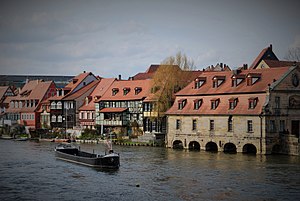
Otto-Friedrich-Universität / Historie
Det gamle slagterhus huser i dag Geografisk Institut
Klein Venedig, Bamberg"
Otto-Friedrich-Universität Bamberg er med afbrydelser et af de ældste universiteter i Bayern og hører til de førende universiteter for psykologi, nationaløkonomi og samfundsvidenskab. De forskellige fakulteter befinder sig i Bambergs byområde.